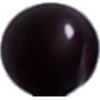
Label: Cherry Wax Black 1